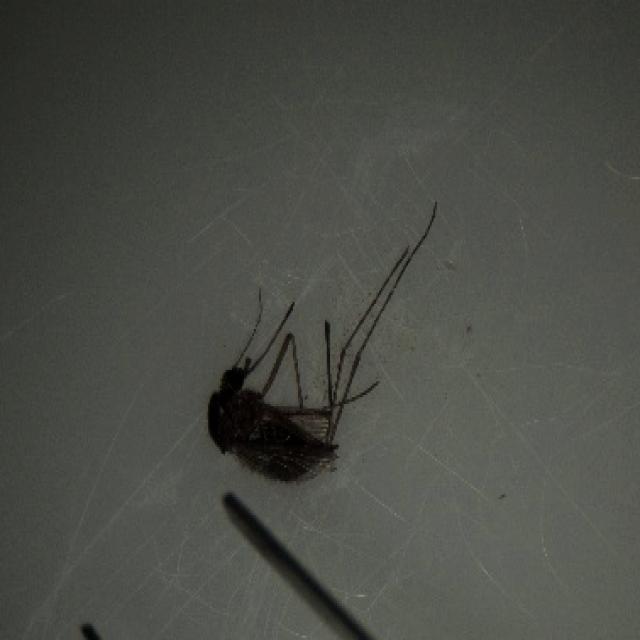
Species: aedes_vexans